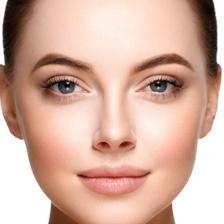
Label: faces